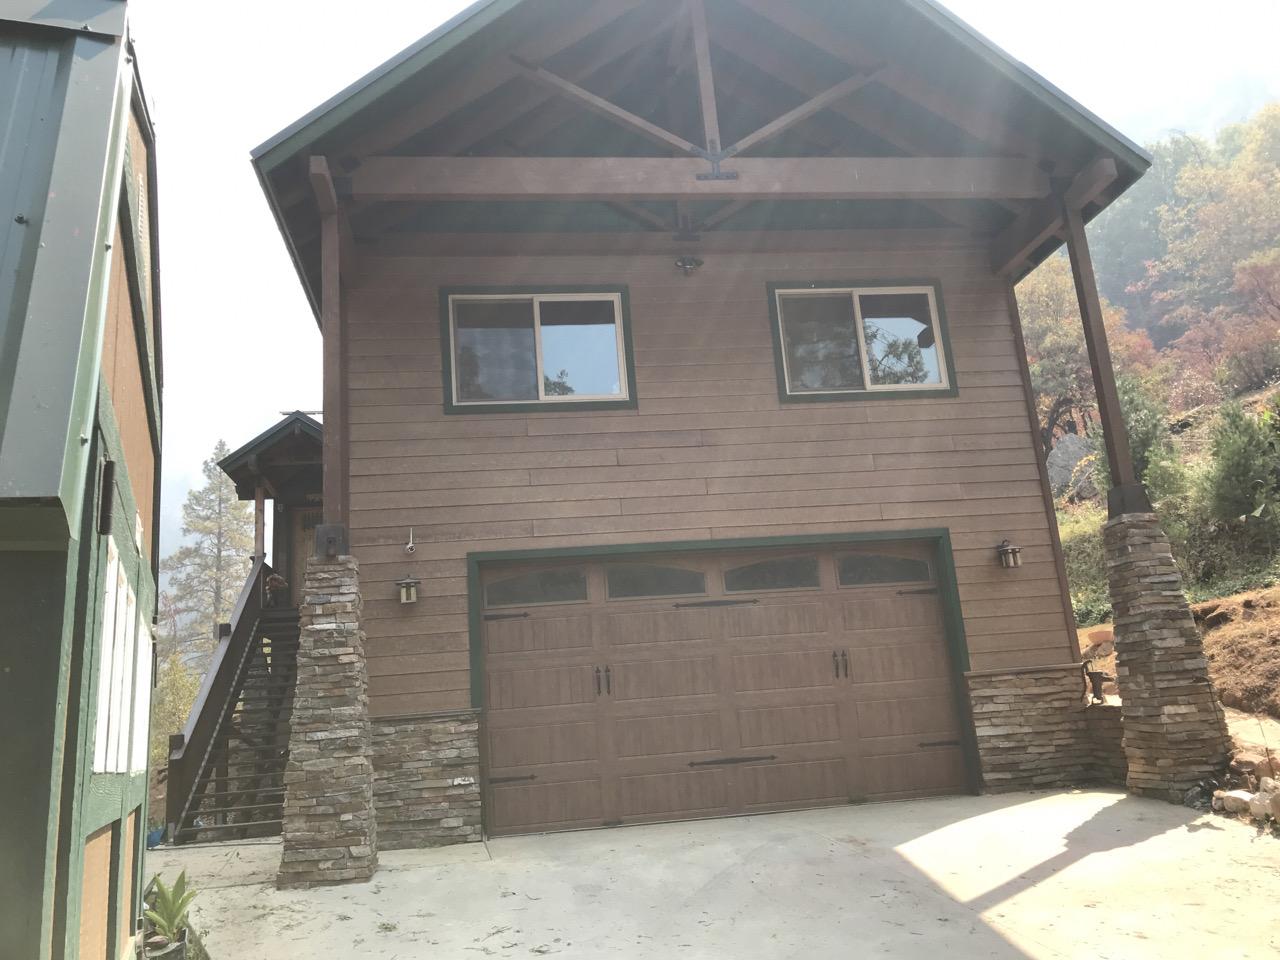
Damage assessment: no_damage